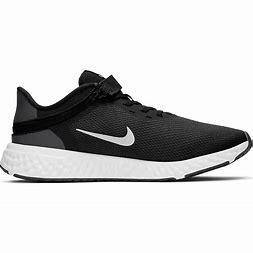
Brand: Nike
Model: Revolution 5 Flyease